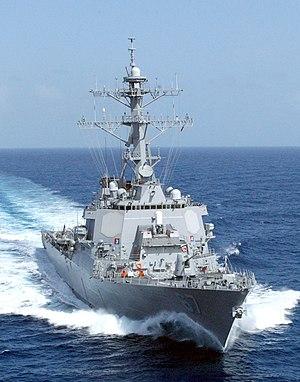
L’USS Cole (DDG-67) est le 17ᵉ destroyer multi-rôle de la classe Arleigh Burke de l’US Navy. Le 12 octobre 2000, l'USS Cole a été victime d'une attaque à l'embarcation piégée à Aden.